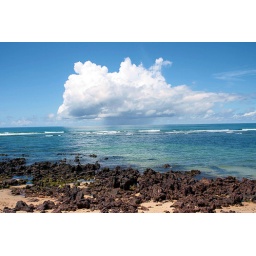
Spot the rain below this single cloud on the beach